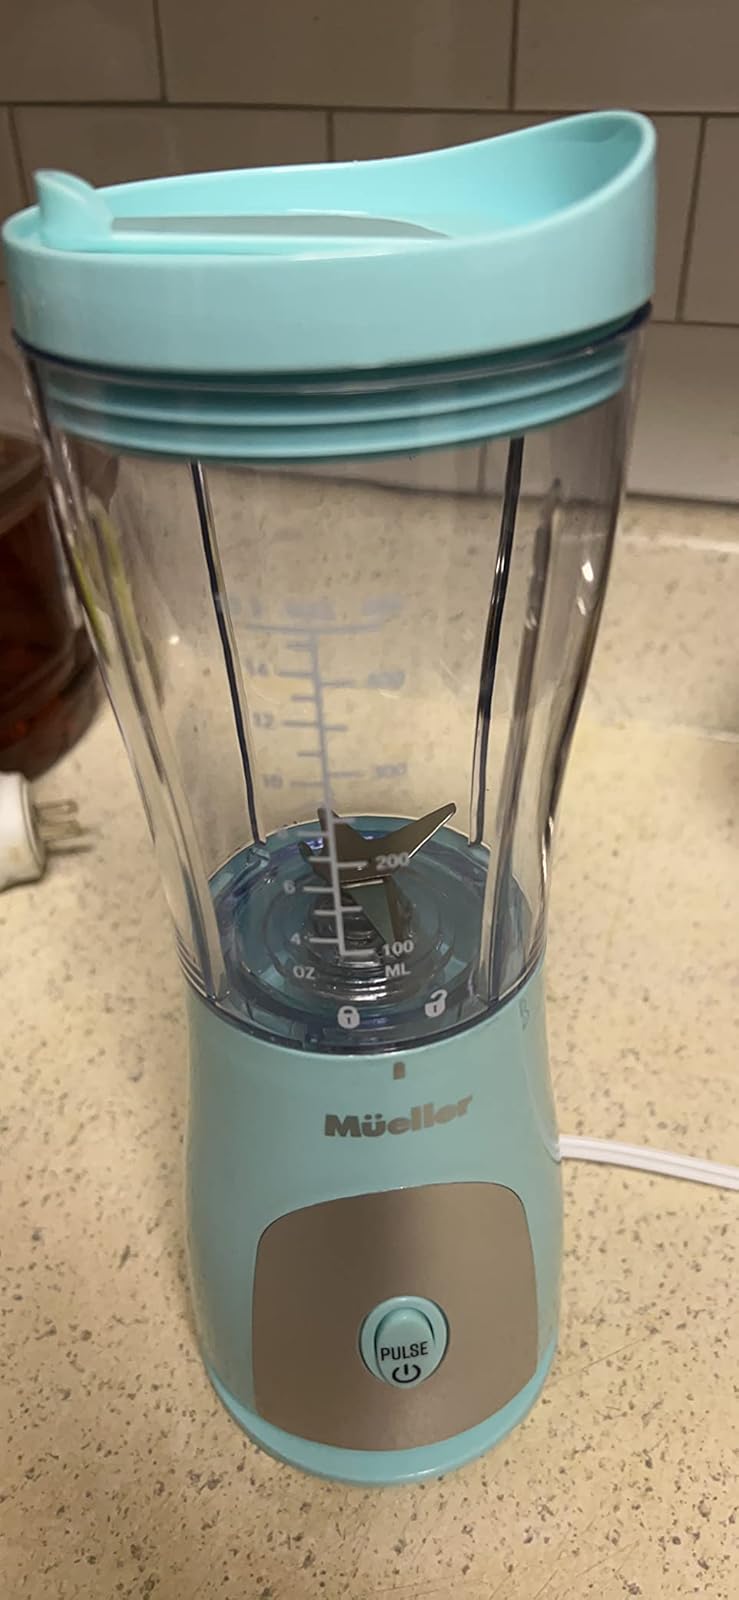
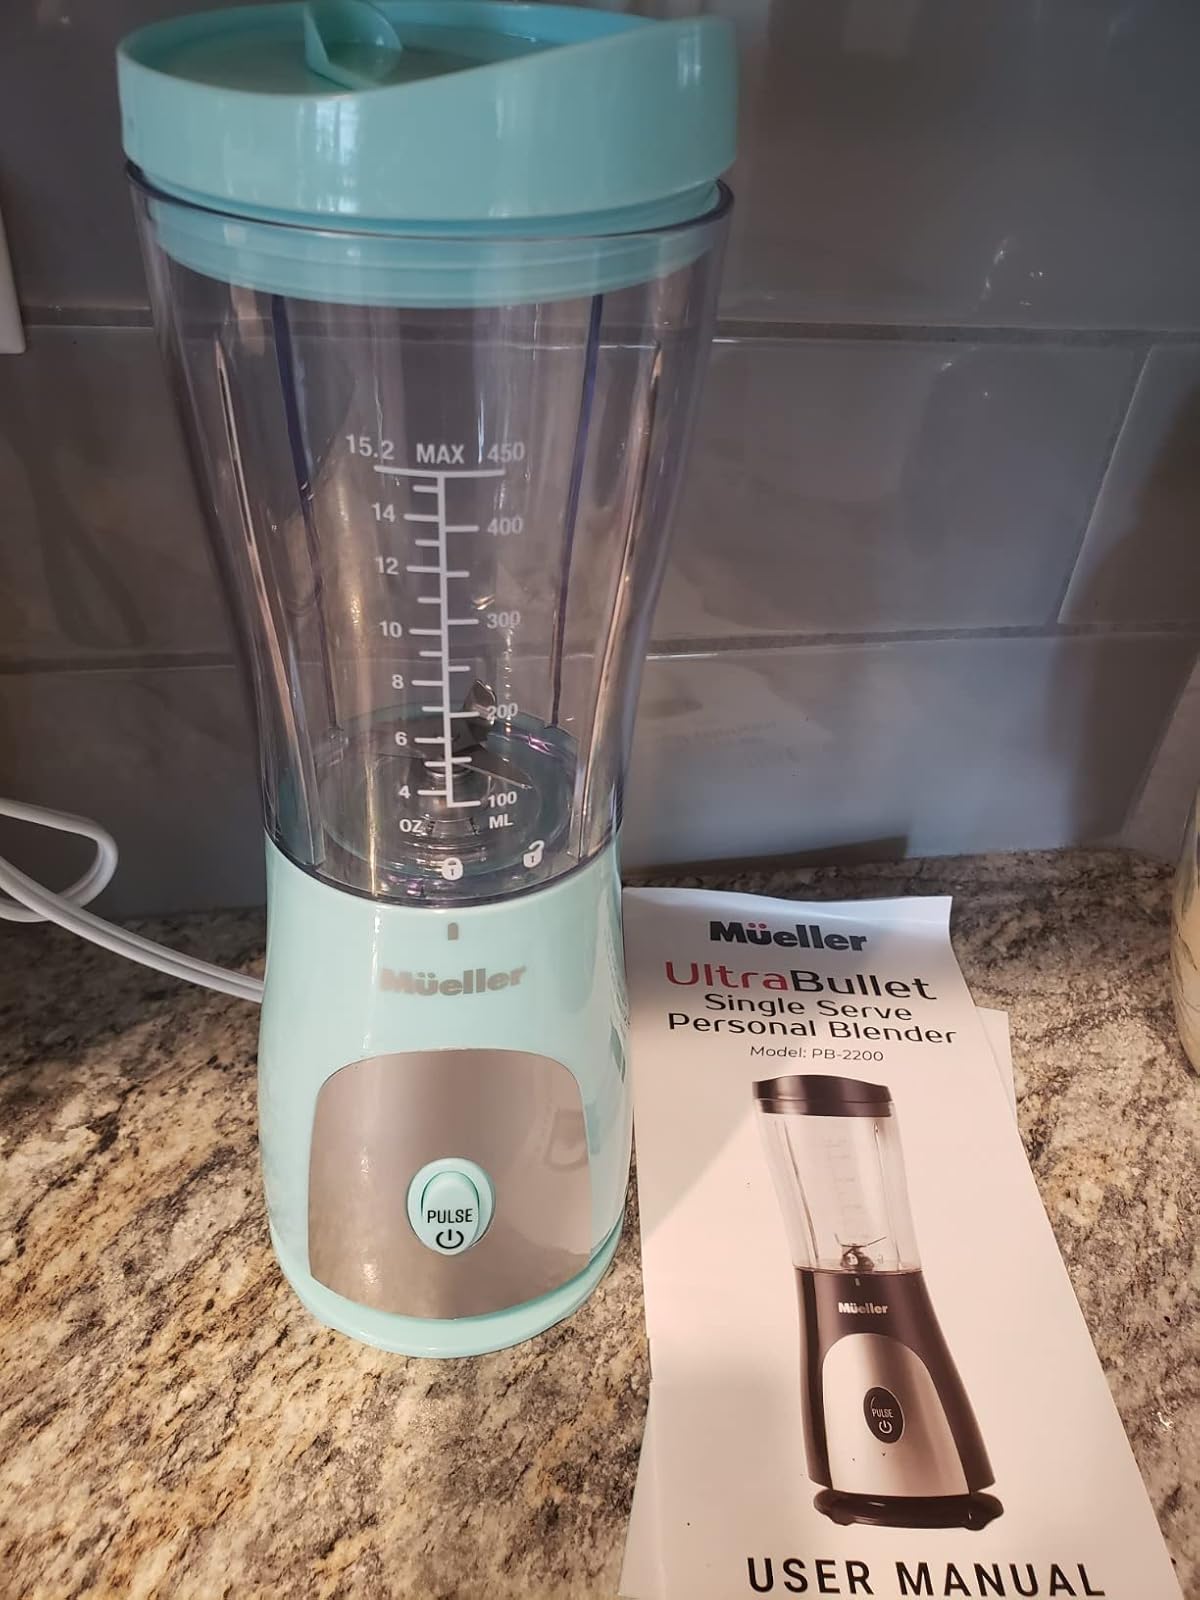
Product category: items_blender
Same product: yes